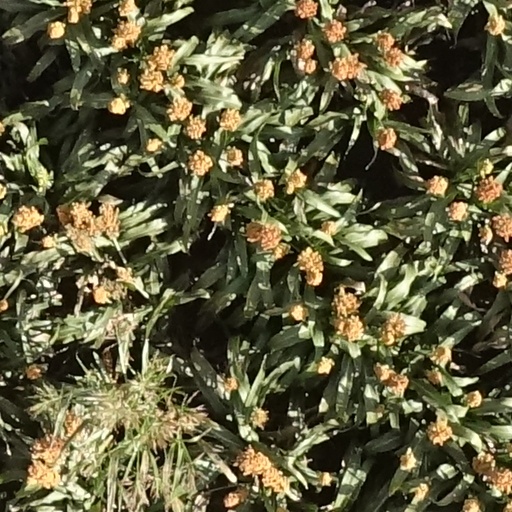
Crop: sorghum